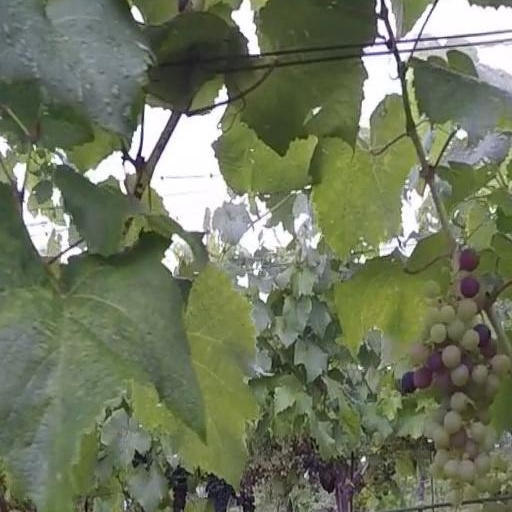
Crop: grape